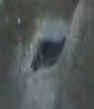
Face region: eyes (orbital_tightening_and_eye_area)
Pain indicator: not_present